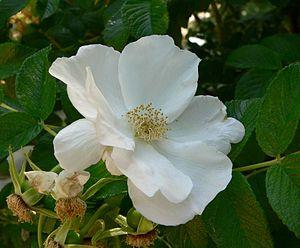
Les rosiers, ou églantiers, forment un genre de plantes, le genre Rosa de la famille des Rosaceae, originaires des régions tempérées et subtropicales de l'hémisphère nord. Ce sont des arbustes et arbrisseaux sarmenteux et épineux. Suivant les avis souvent divers des botanistes, le genre Rosa comprend de 100 à 200 espèces qui s'hybrident facilement entre elles.